Koch dynasty

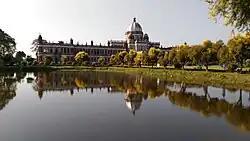

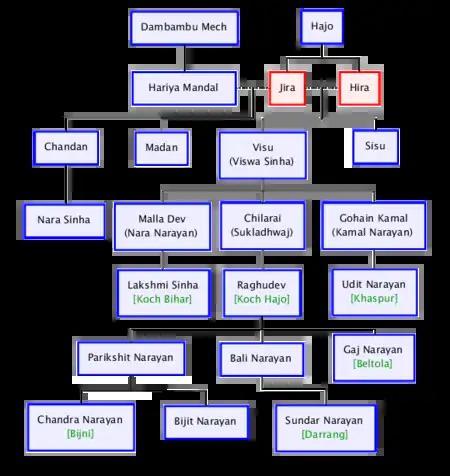

He sought the alliance of tribal chiefs, against the more powerful Baro-Bhuyans and began his campaign around 1509. Successively, he defeated the Bhuyans of Ouguri, Jhargaon, Karnapur, Phulaguri, Bijni and Pandunath (Pandu, in Guwahati). He was particularly stretched by the Bhuyan of Karnapur, and could defeat him only by a stratagem during Bihu.